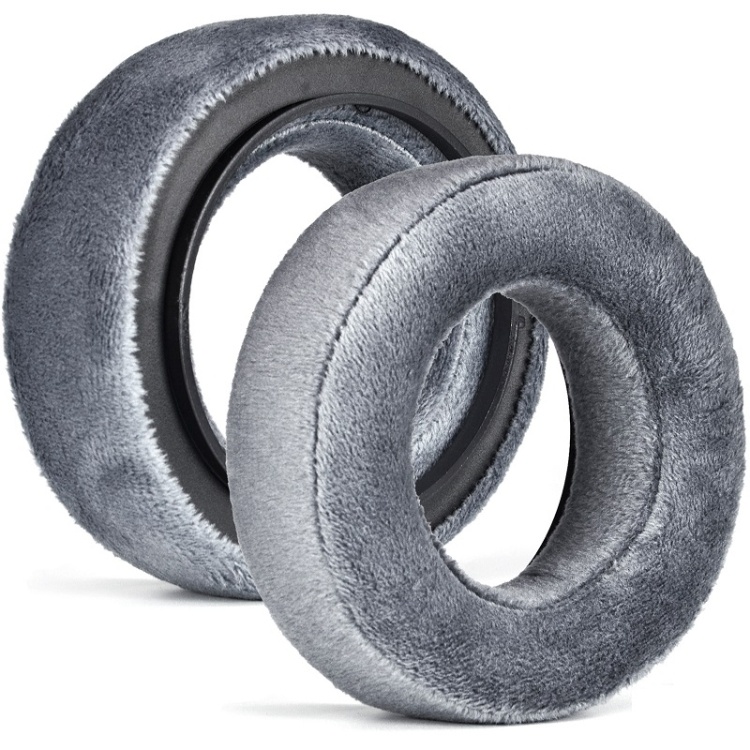
1pair For Beyerdynamic DT700 Prox DT900 Prox Headphone Covers, Color: Gray Original Thick Flannel
1. Soft, breathable, comfortable and durable 2. Ergonomically designed to fit the ears and reduce exposure 3. Earplugs are durable 4. Usage occasions: listening to music, playing games, traveling, entertainment 5. Suitable for Beyerdynamic DT700 Prox DT900 Prox 6. The size of the gray thickened leather model is 100x33mm, the inner diameter is 55mm, and the weight is 40g/pair. 7. Gray original thickness leather model size 95x25mm, inner diameter 55mm, weight 40g/pair 8. Titanium color football net size 95x28mm, inner diameter 56mm, weight 40g/pair 9. Head width 37mm
Brand: bashfashion
Category: Electronics > Audio > Audio Accessories > Headphone & Headset Accessories > Headphone Cushions & Tips > Headphone Cushions